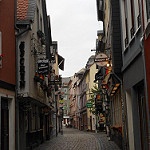
Scene: Outdoor